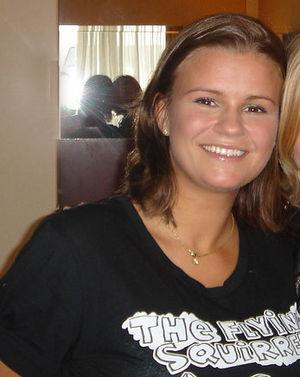
Kerry Katona née à Warrington dans le Cheshire, 6 septembre 1980) est une auteure-compositrice-interprète, actrice, et animatrice de télévision anglaise. Elle est connue pour avoir été membre des Atomic Kitten.